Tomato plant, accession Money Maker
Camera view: horizontal (90 deg, fisheye); turntable rotation: 270 degrees
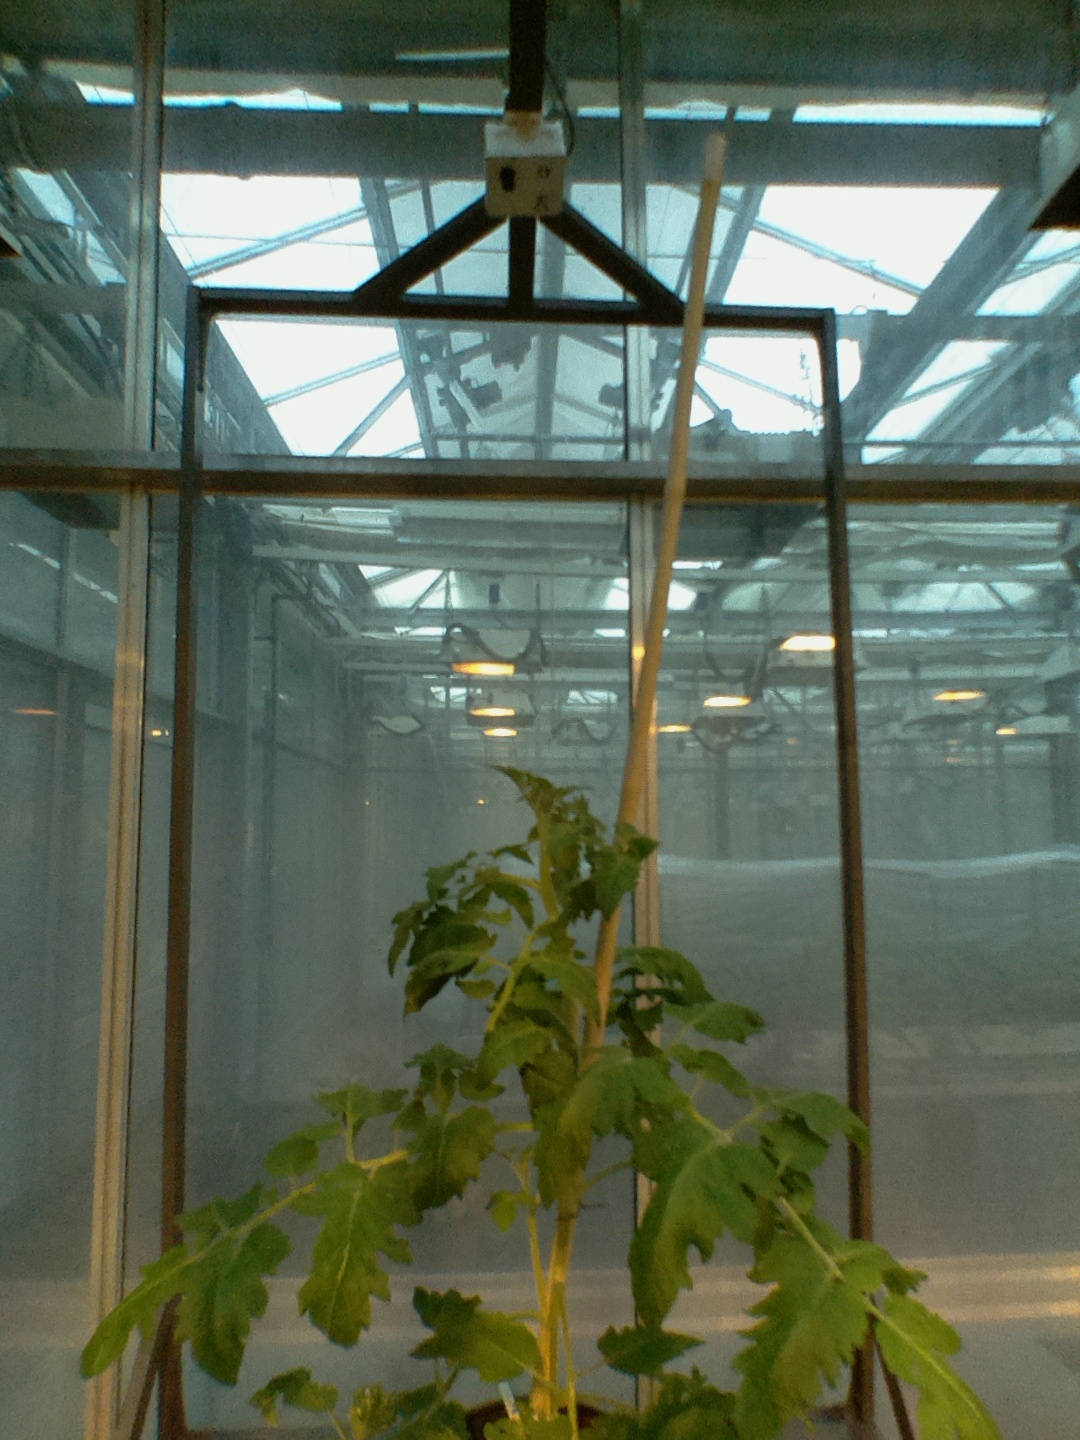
BBCH growth stage 53: 3 inflorescences visible